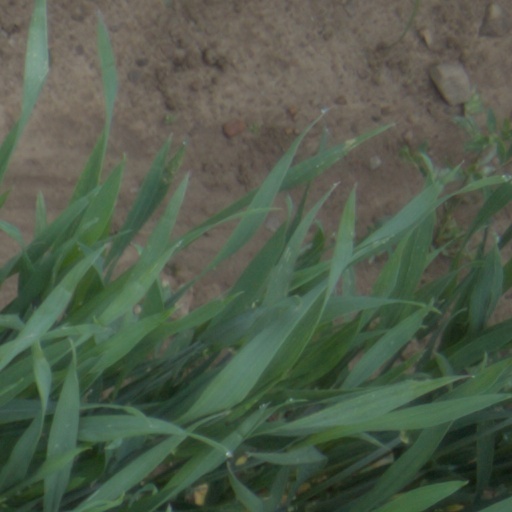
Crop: wheat